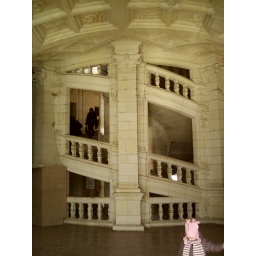
And a small child in a ridiculous, adorable pink hat in right foreground.